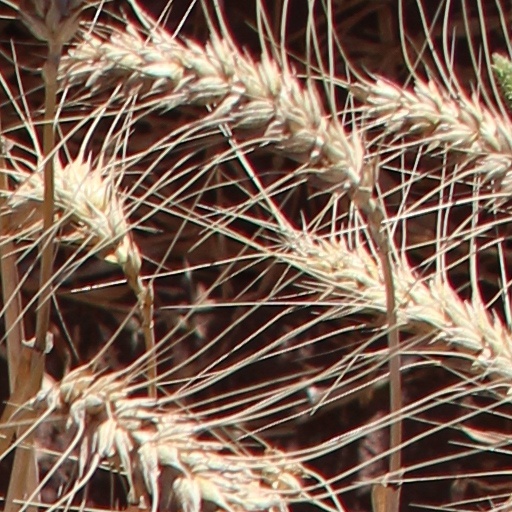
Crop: wheat